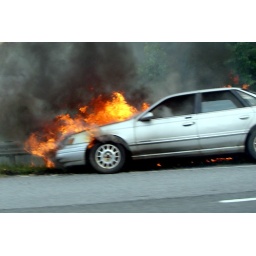
a car we passed on the road in Elijay Georgia. Soon before is exploded.